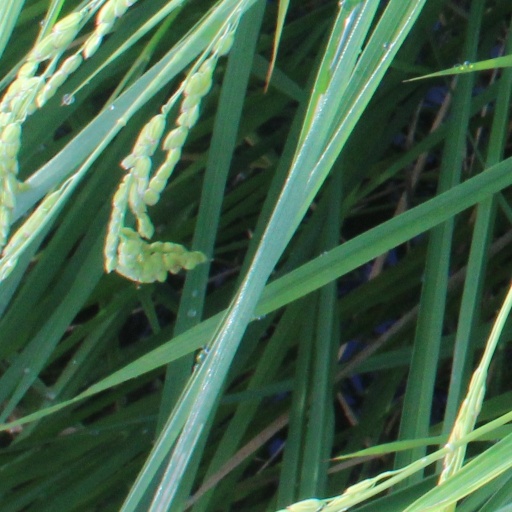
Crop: rice